Iwatsuki Station (Saitama)

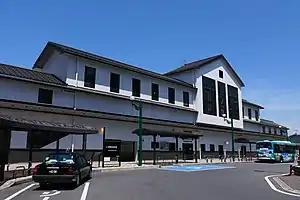
Iwatsuki Station in August 2020

is a passenger railway station located in Iwatsuki-ku, Saitama, Japan, operated by the private railway operator Tōbu Railway. The station is numbered "TD-06".